Michel Pezet

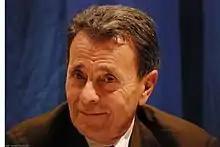

Pezet is a lawyer and a member of the Socialist Party. He served as a member of the National Assembly from 1988 to 1993.